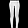
Label: Trouser